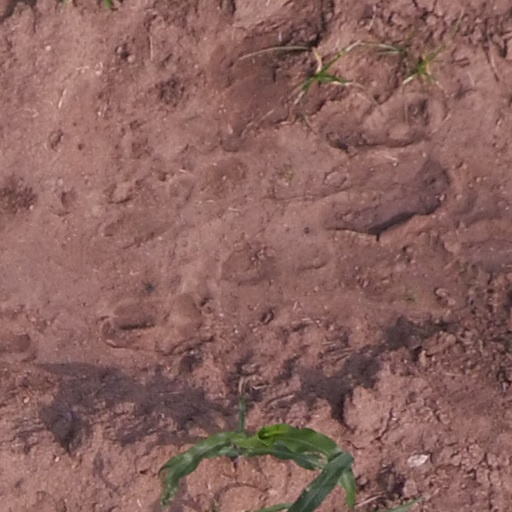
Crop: maize; corn